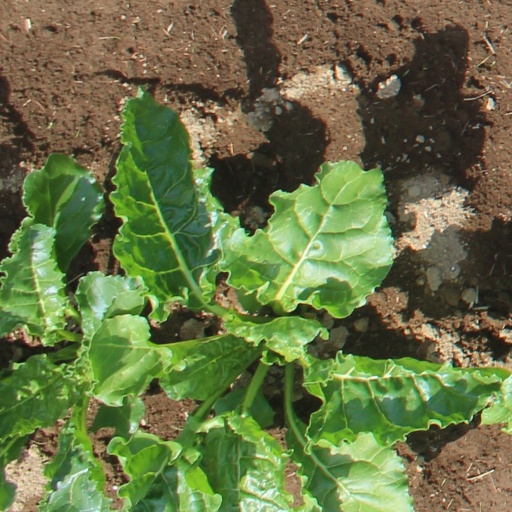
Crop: sugar beet